Masʽud I

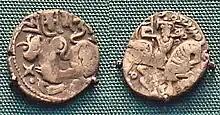
Coinage of Mas'ud I of Ghazni, derived from Hindu Shahi designs, with the name of Mas'ud around the head of the horserider.

However, his uncle Yusuf ibn Sabuktigin, and the Ghaznavid army including prominent officers such as Ali Daya, were in favor of Mas'ud, whose military campaigns had earned him a great reputation. Mas'ud was also joined by his former assistant Abu Sahl Zawzani, who in the words of the historian Yusofi, "became a sort of vizier and rose in prestige and influence. He also became feared, since he exercised his bent toward vengefulness, spite, and intrigue".